Stefano Beltrame (diplomat)

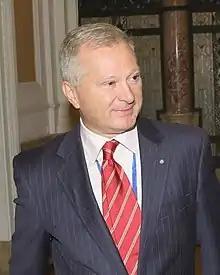

Stefano Beltrame is an Italian ambassador and author. Since October 1, 2021, he is the Italian ambassador to Austria.